Umberto Spadaro

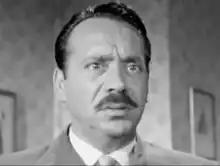
Spadaro in "Appointment for Murder" (1951)

He appeared in around 95 films between 1940 and 1979. His brother Peppino Spadaro was also an actor.